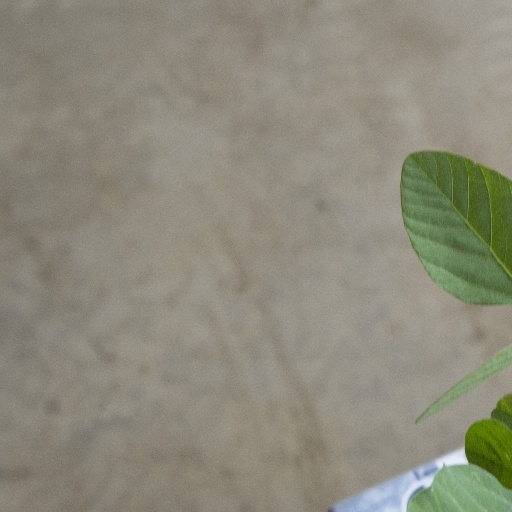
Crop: soybean